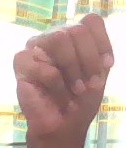
ASL sign: M